Hermia

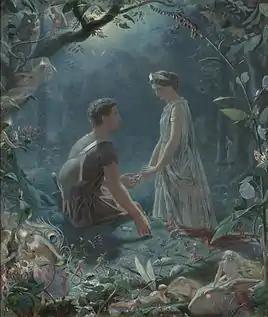
"Hermia and Lysander" by John Simmons (1870)

Hermia is a fictional character from Shakespeare's play, "A Midsummer Night's Dream". She is a girl of ancient Athens named for Hermes, the Greek god of trade.